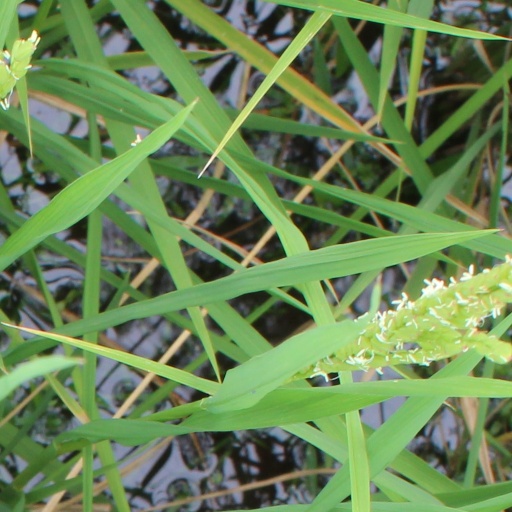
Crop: rice